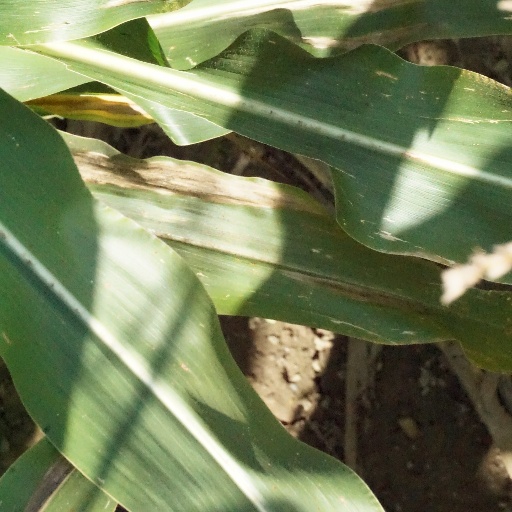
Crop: maize; corn